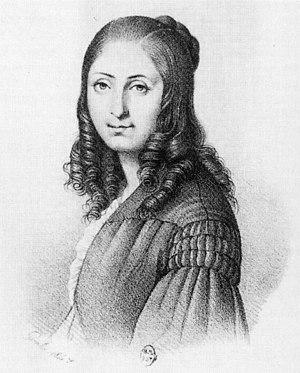
Portrait de Flora Tristan Lithographie
Flora Tristan, née le 7 avril 1803 à Paris et décédée le 14 novembre 1844 à Bordeaux, est une femme de lettres, penseuse et militante socialiste et féministe française.